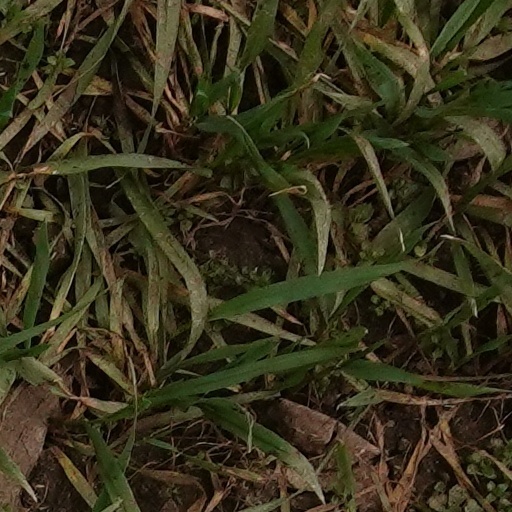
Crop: wheat